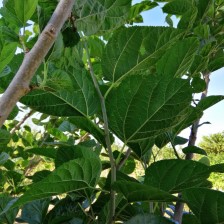
Variety: BlackAustralia